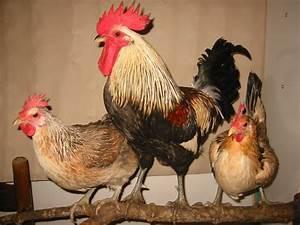
chicken